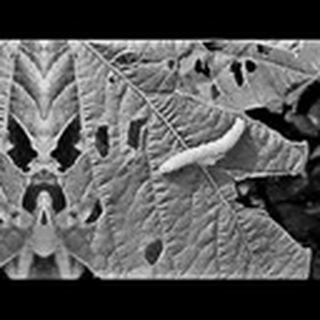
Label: cotton_army_worm